Slowed rotor

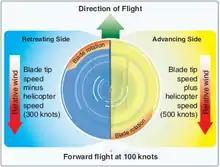
Effect of blade airspeed on lift on advancing and retreating side, when aircraft speed is 100 knots.

The rotors of conventional helicopters are designed to operate at a fixed speed of rotation, to within a few percent. This introduces limitations in areas of the flight envelope where the optimal speed differs.